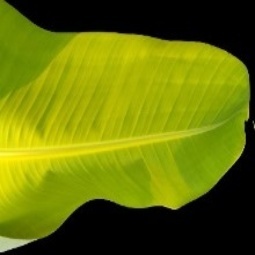
Label: Sulphur